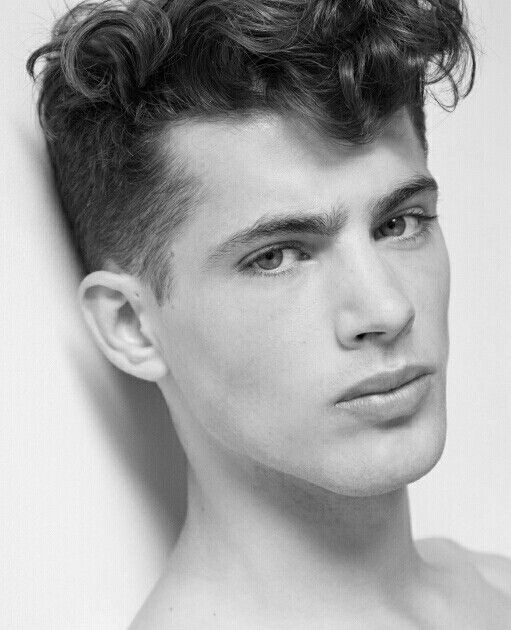
Gender: men